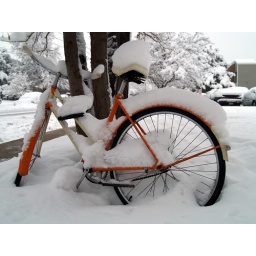
I'm a sucker for bikes in the snow, especially ones locked to trees :).